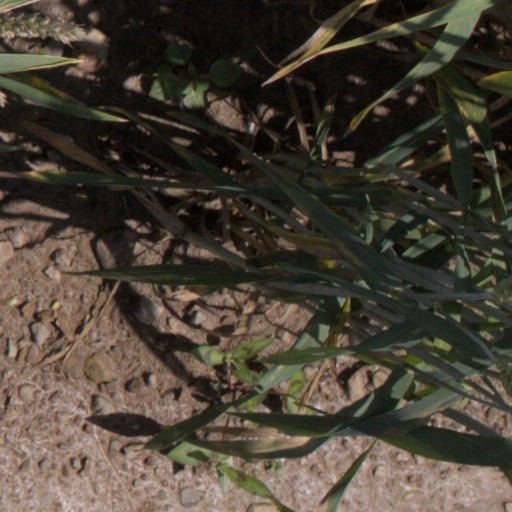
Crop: wheat